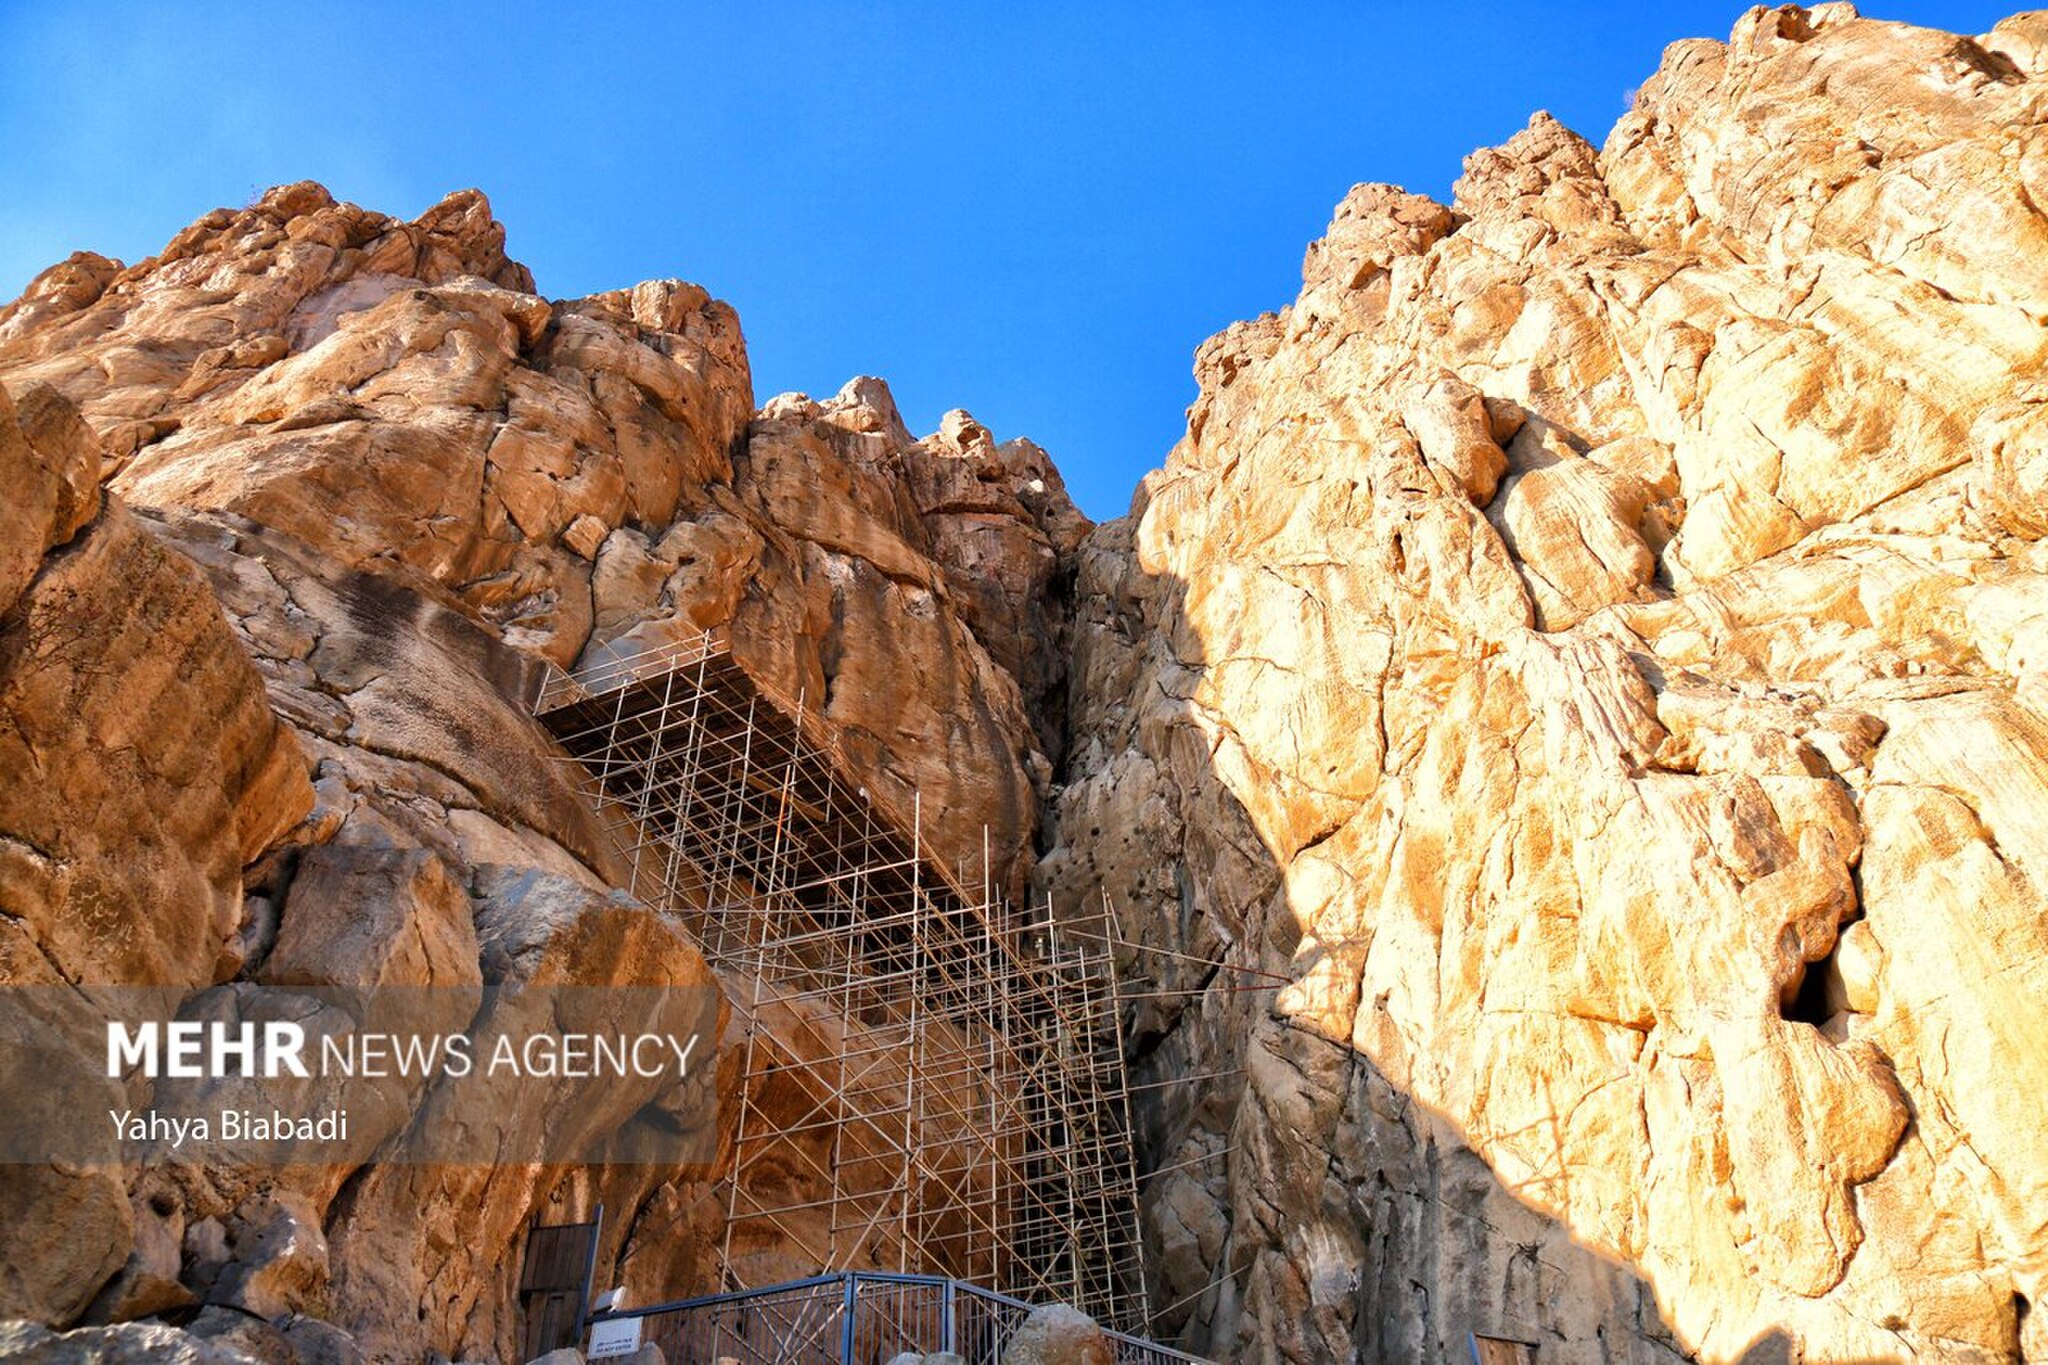
Title: Kûme Aswareyl-i Dîrûkî-yi Bêsitün, Kirmaşan 2
Description: Bêsitün Inscription Behind the Scaffolding
Date: 2022-12-15
Categories: Behistun Inscription, Behistun, Files from external sources with reviewed licenses, Photos from Mehrnews.com